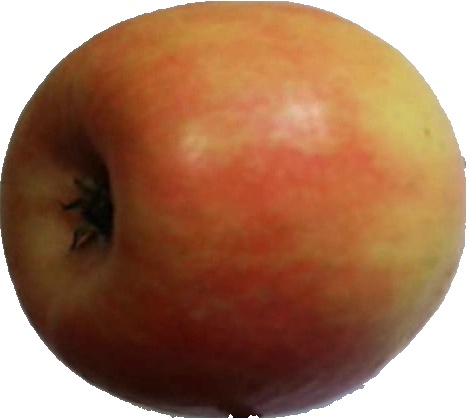
Label: apple_pink_lady_1